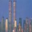
Label: skyscraper